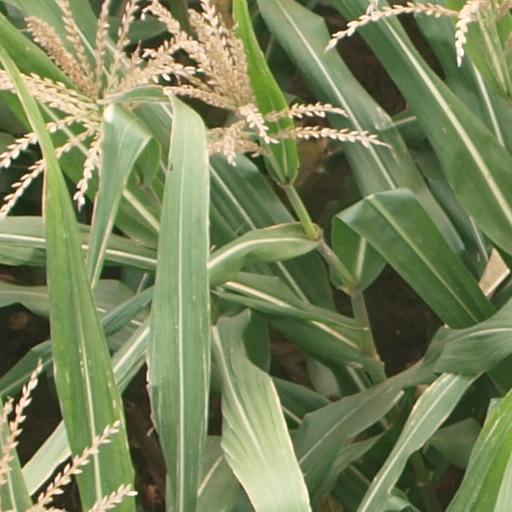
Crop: maize; corn